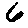
Label: 6